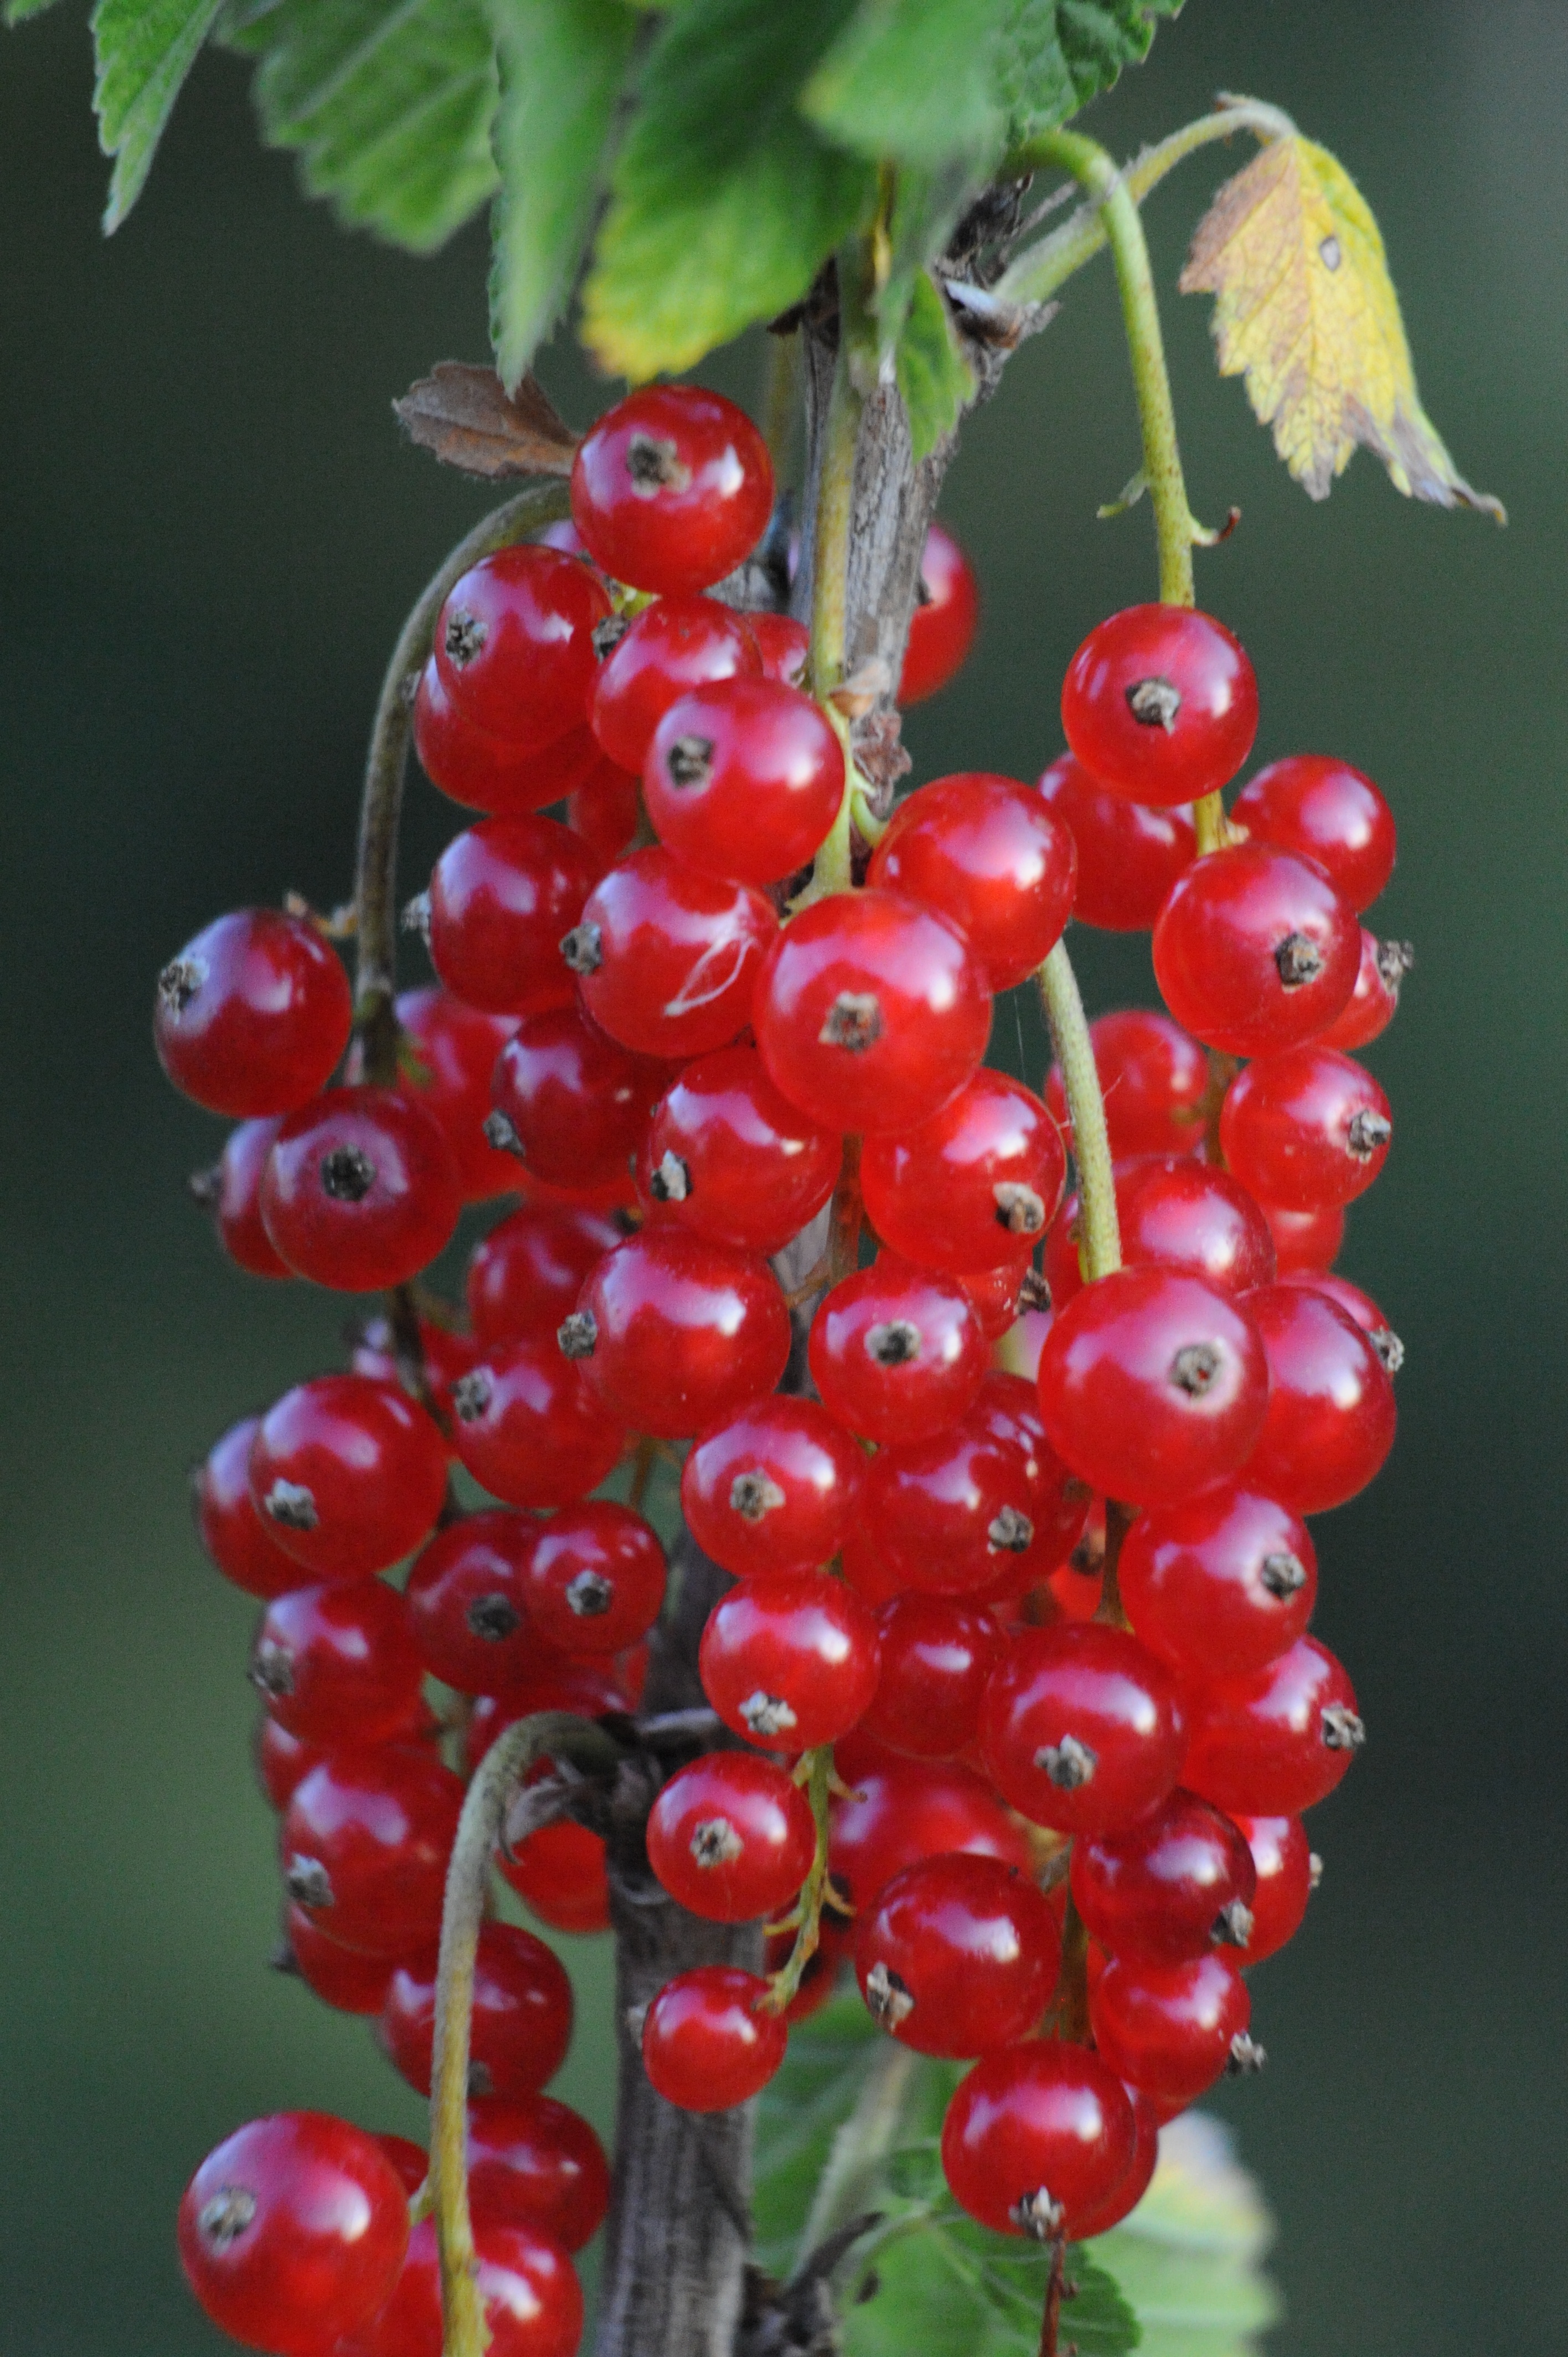
plant, fruit, berry, flower, food, red, produce, flora, berries, shrub, fruits, rowan, cherry, rose hip, macro photography, flowering plant, acerola, malpighia, currant, red currant, land plant, zante currant, chinese hawthorn, schisandra